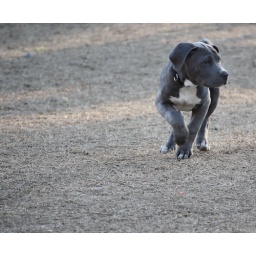
A blue pit bull puppy that I fell in love with.